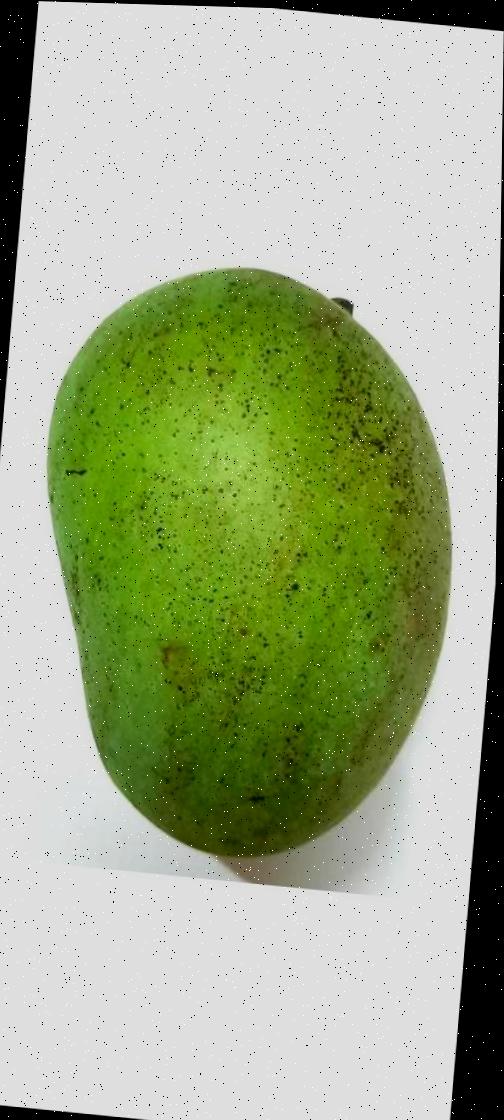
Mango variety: Shada